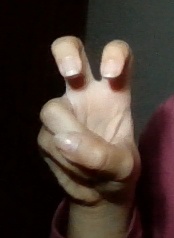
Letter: toot